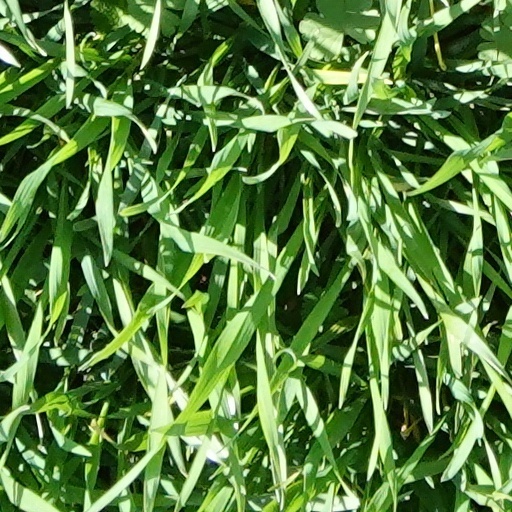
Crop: wheat